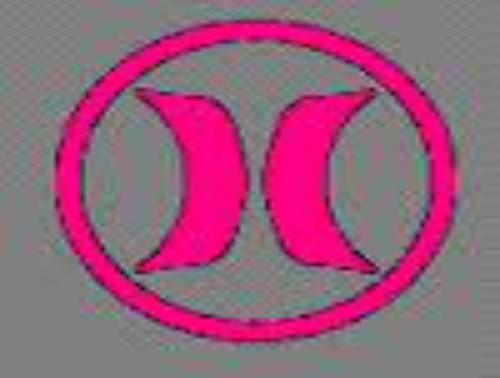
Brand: Hurley-2
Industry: Clothes